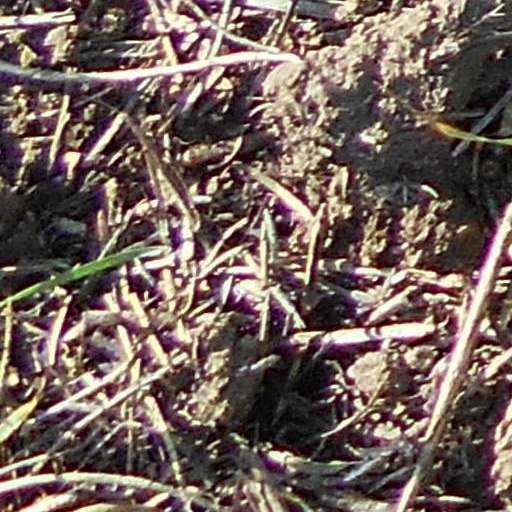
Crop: wheat